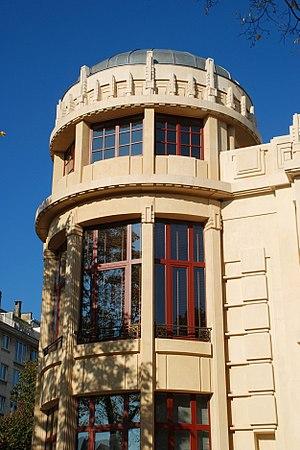
Belgique - Bruxelles - Uccle - Hôtel Haerens (Art déco - Antoine Courtens - 1928)
L'Hôtel Haerens est un hôtel de maître de style Art déco édifié par l'architecte Antoine Courtens sur le territoire de la commune d'Uccle dans l'agglomération urbaine de Bruxelles, en Belgique.